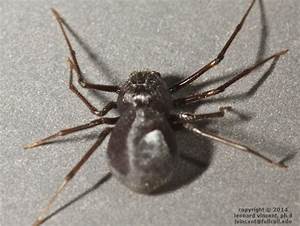
Label: ragno